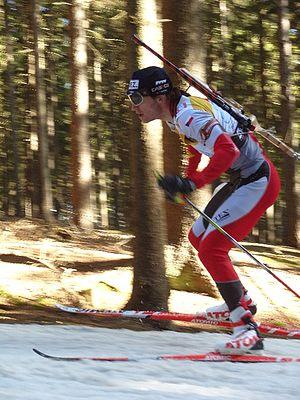
Zdeněk Vítek, né le 25 juillet à Vrchlabí, est un biathlète tchèque en activité de 1997 à 2014, licencié au SKP Jablonec. Sa seule victoire en Coupe du monde date de novembre 2000 lors d'un individuel.